Jorge Salgado Parra

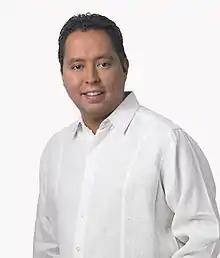
Jorge Salgado Parra in 2011

Jorge Salgado Parra (born 28 October 1979) is a Mexican politician affiliated with the Party of the Democratic Revolution (PRD).